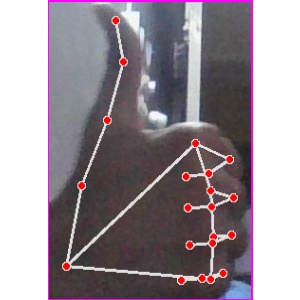
अक्षर: थ